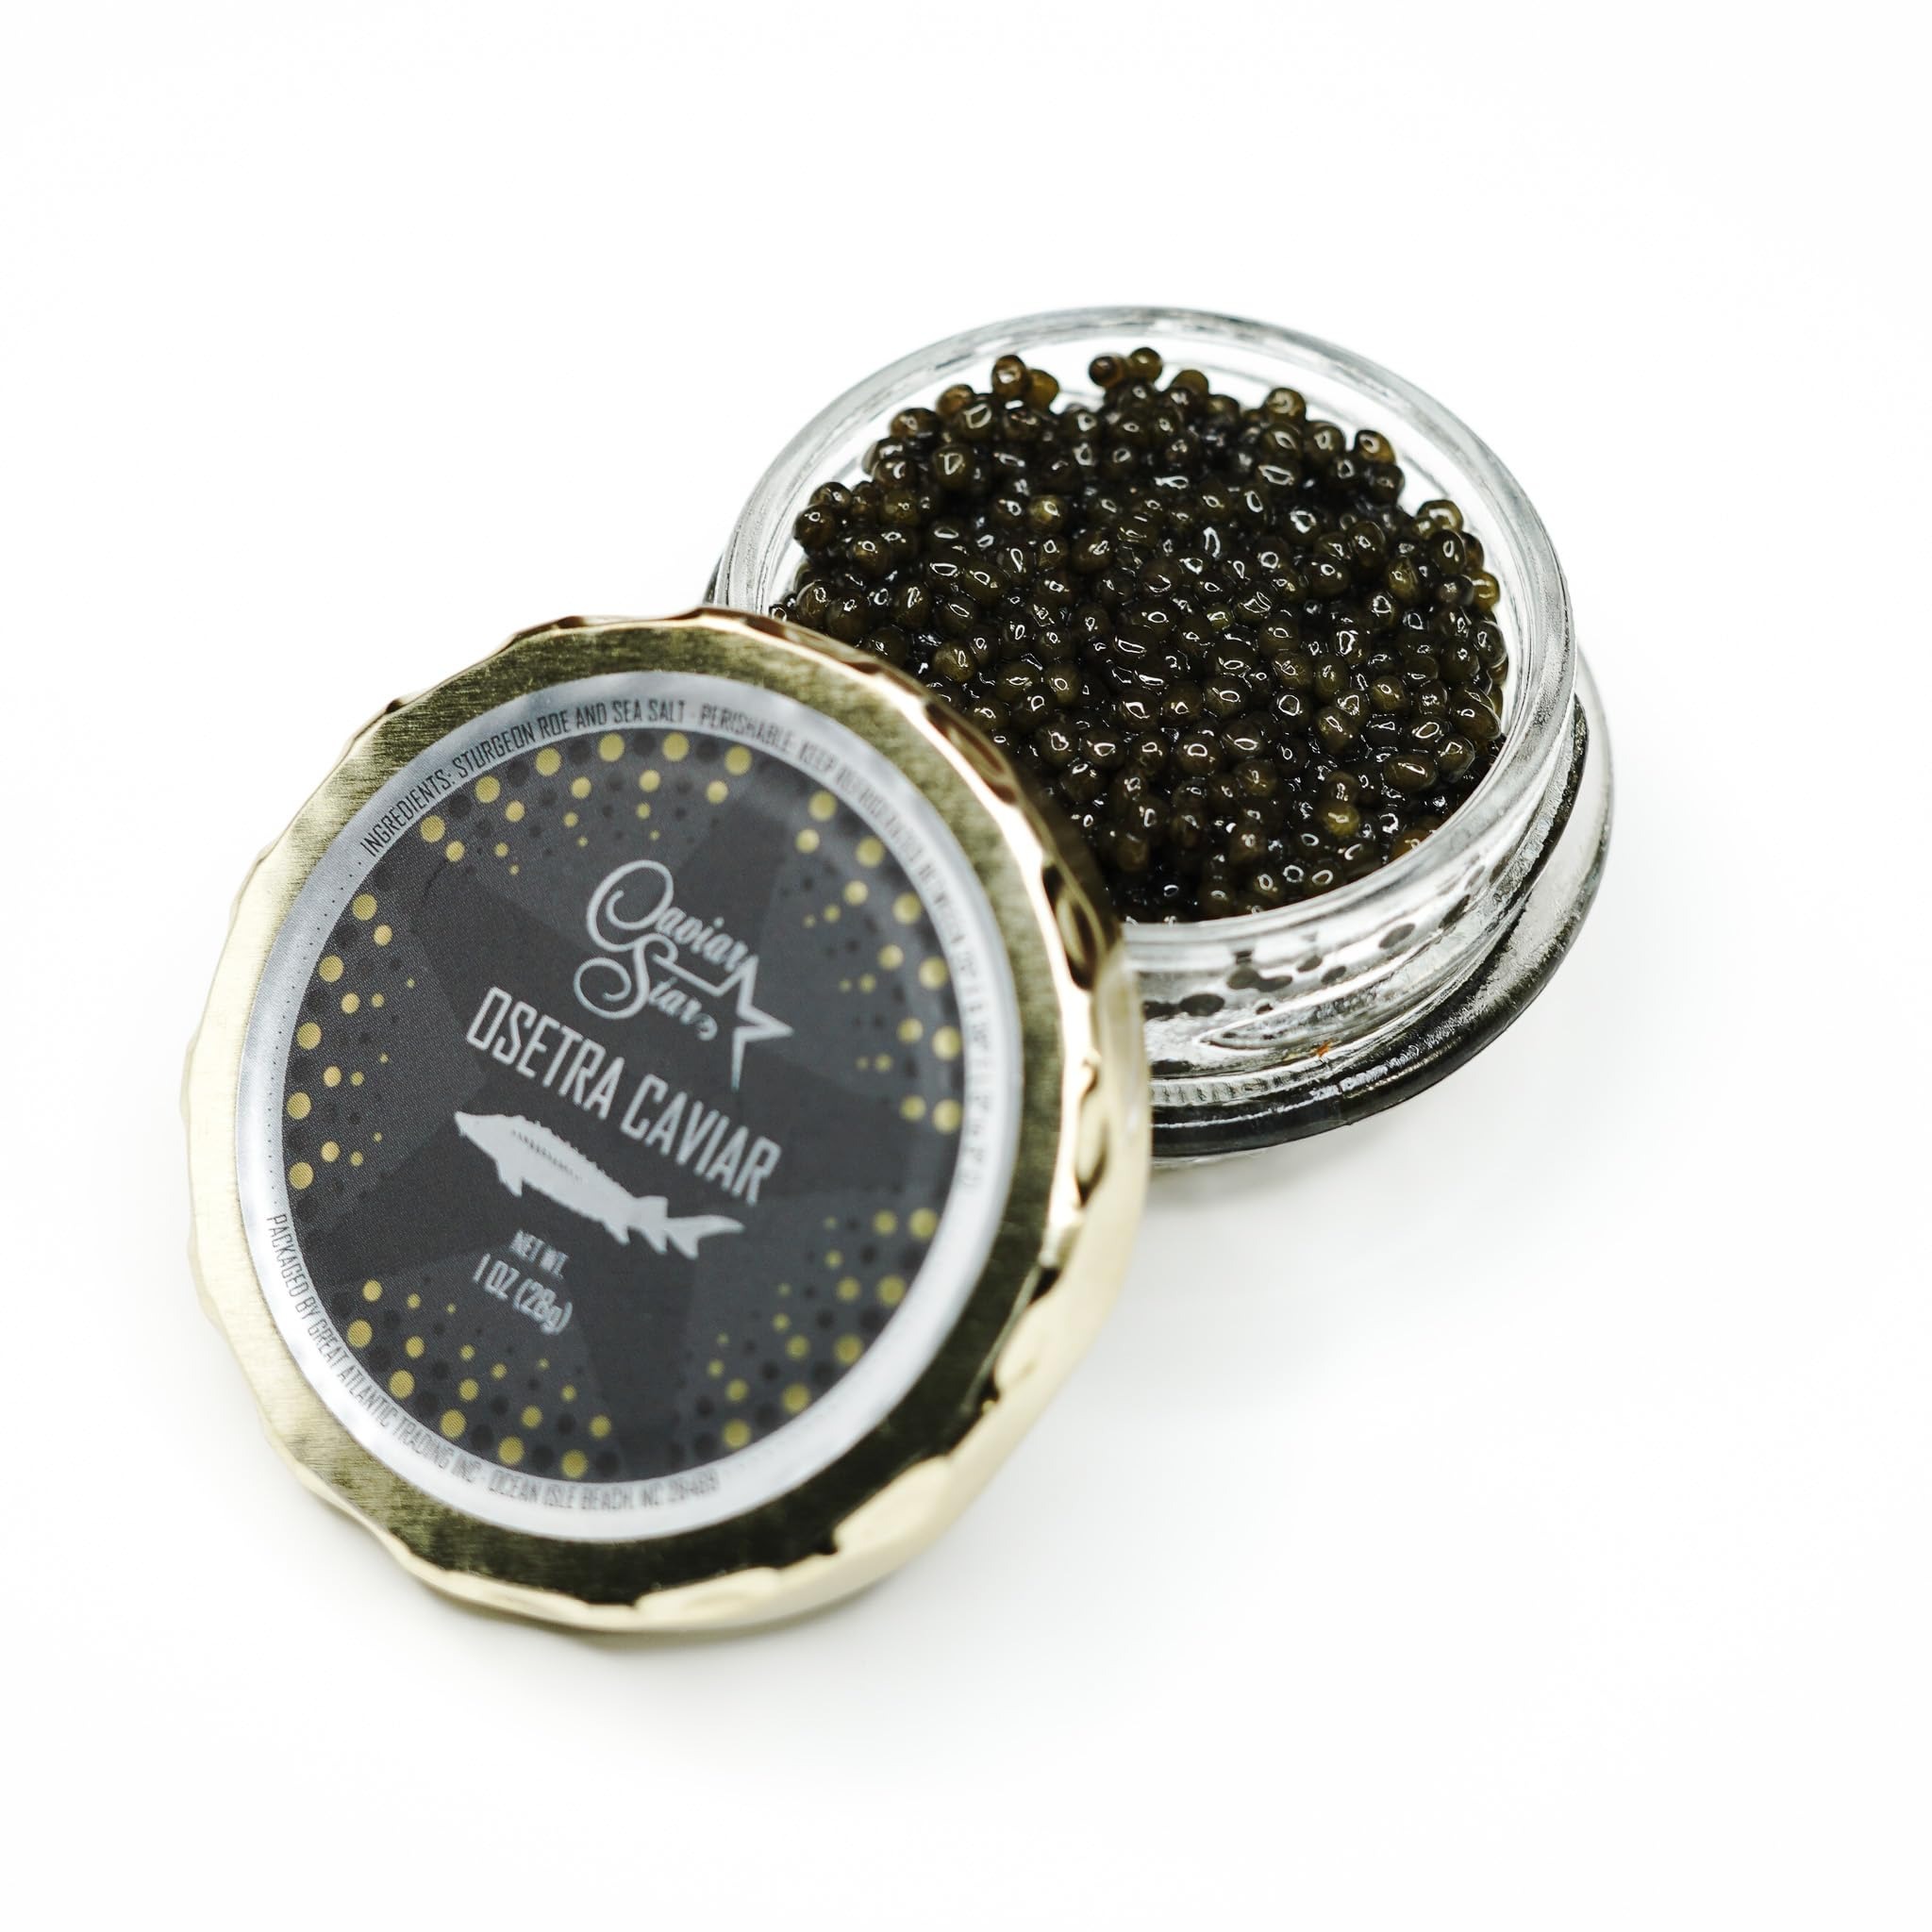
Item Name: Royal Amber Osetra Caviar - Russian Sturgeon Roe - Cru Dynasty (1 ounce (28 grams))
Bullet Point 1: Grade #1, malossol-cured, high-quality sturgeon caviar
Bullet Point 2: Acipenser Gueldenstaedtii - Fresh, imported caviar produced from farmed 100% Russian sturgeon
Bullet Point 3: Sustainably-farmed, malossol-cured, hand-packed and quality-checked for color, size, freshness, flavor and texture
Bullet Point 4: Medium to large pearls - dark amber color - Mild, nutty and full-flavored, a signature buttery Osetra taste profile
Bullet Point 5: Health Benefits - Caviar serves as an excellent health source, including Omega 3s, vitamins, and minerals that help to promote a healthy nervous, circulatory and immune system.
Product Description: We are offering a great deal on this quality, amber-color Osetra caviar. Russian sturgeon, traditionally raised in the Caspian Sea, Black Sea and Azov River basins are now being farmed throughout Asia. Our dark to amber Osetra caviar, with its plump eggs and smooth flavor is a quite an exceptional treat from experienced molossol caviar processors.
Value: 1.0
Unit: Ounce

Price: 65